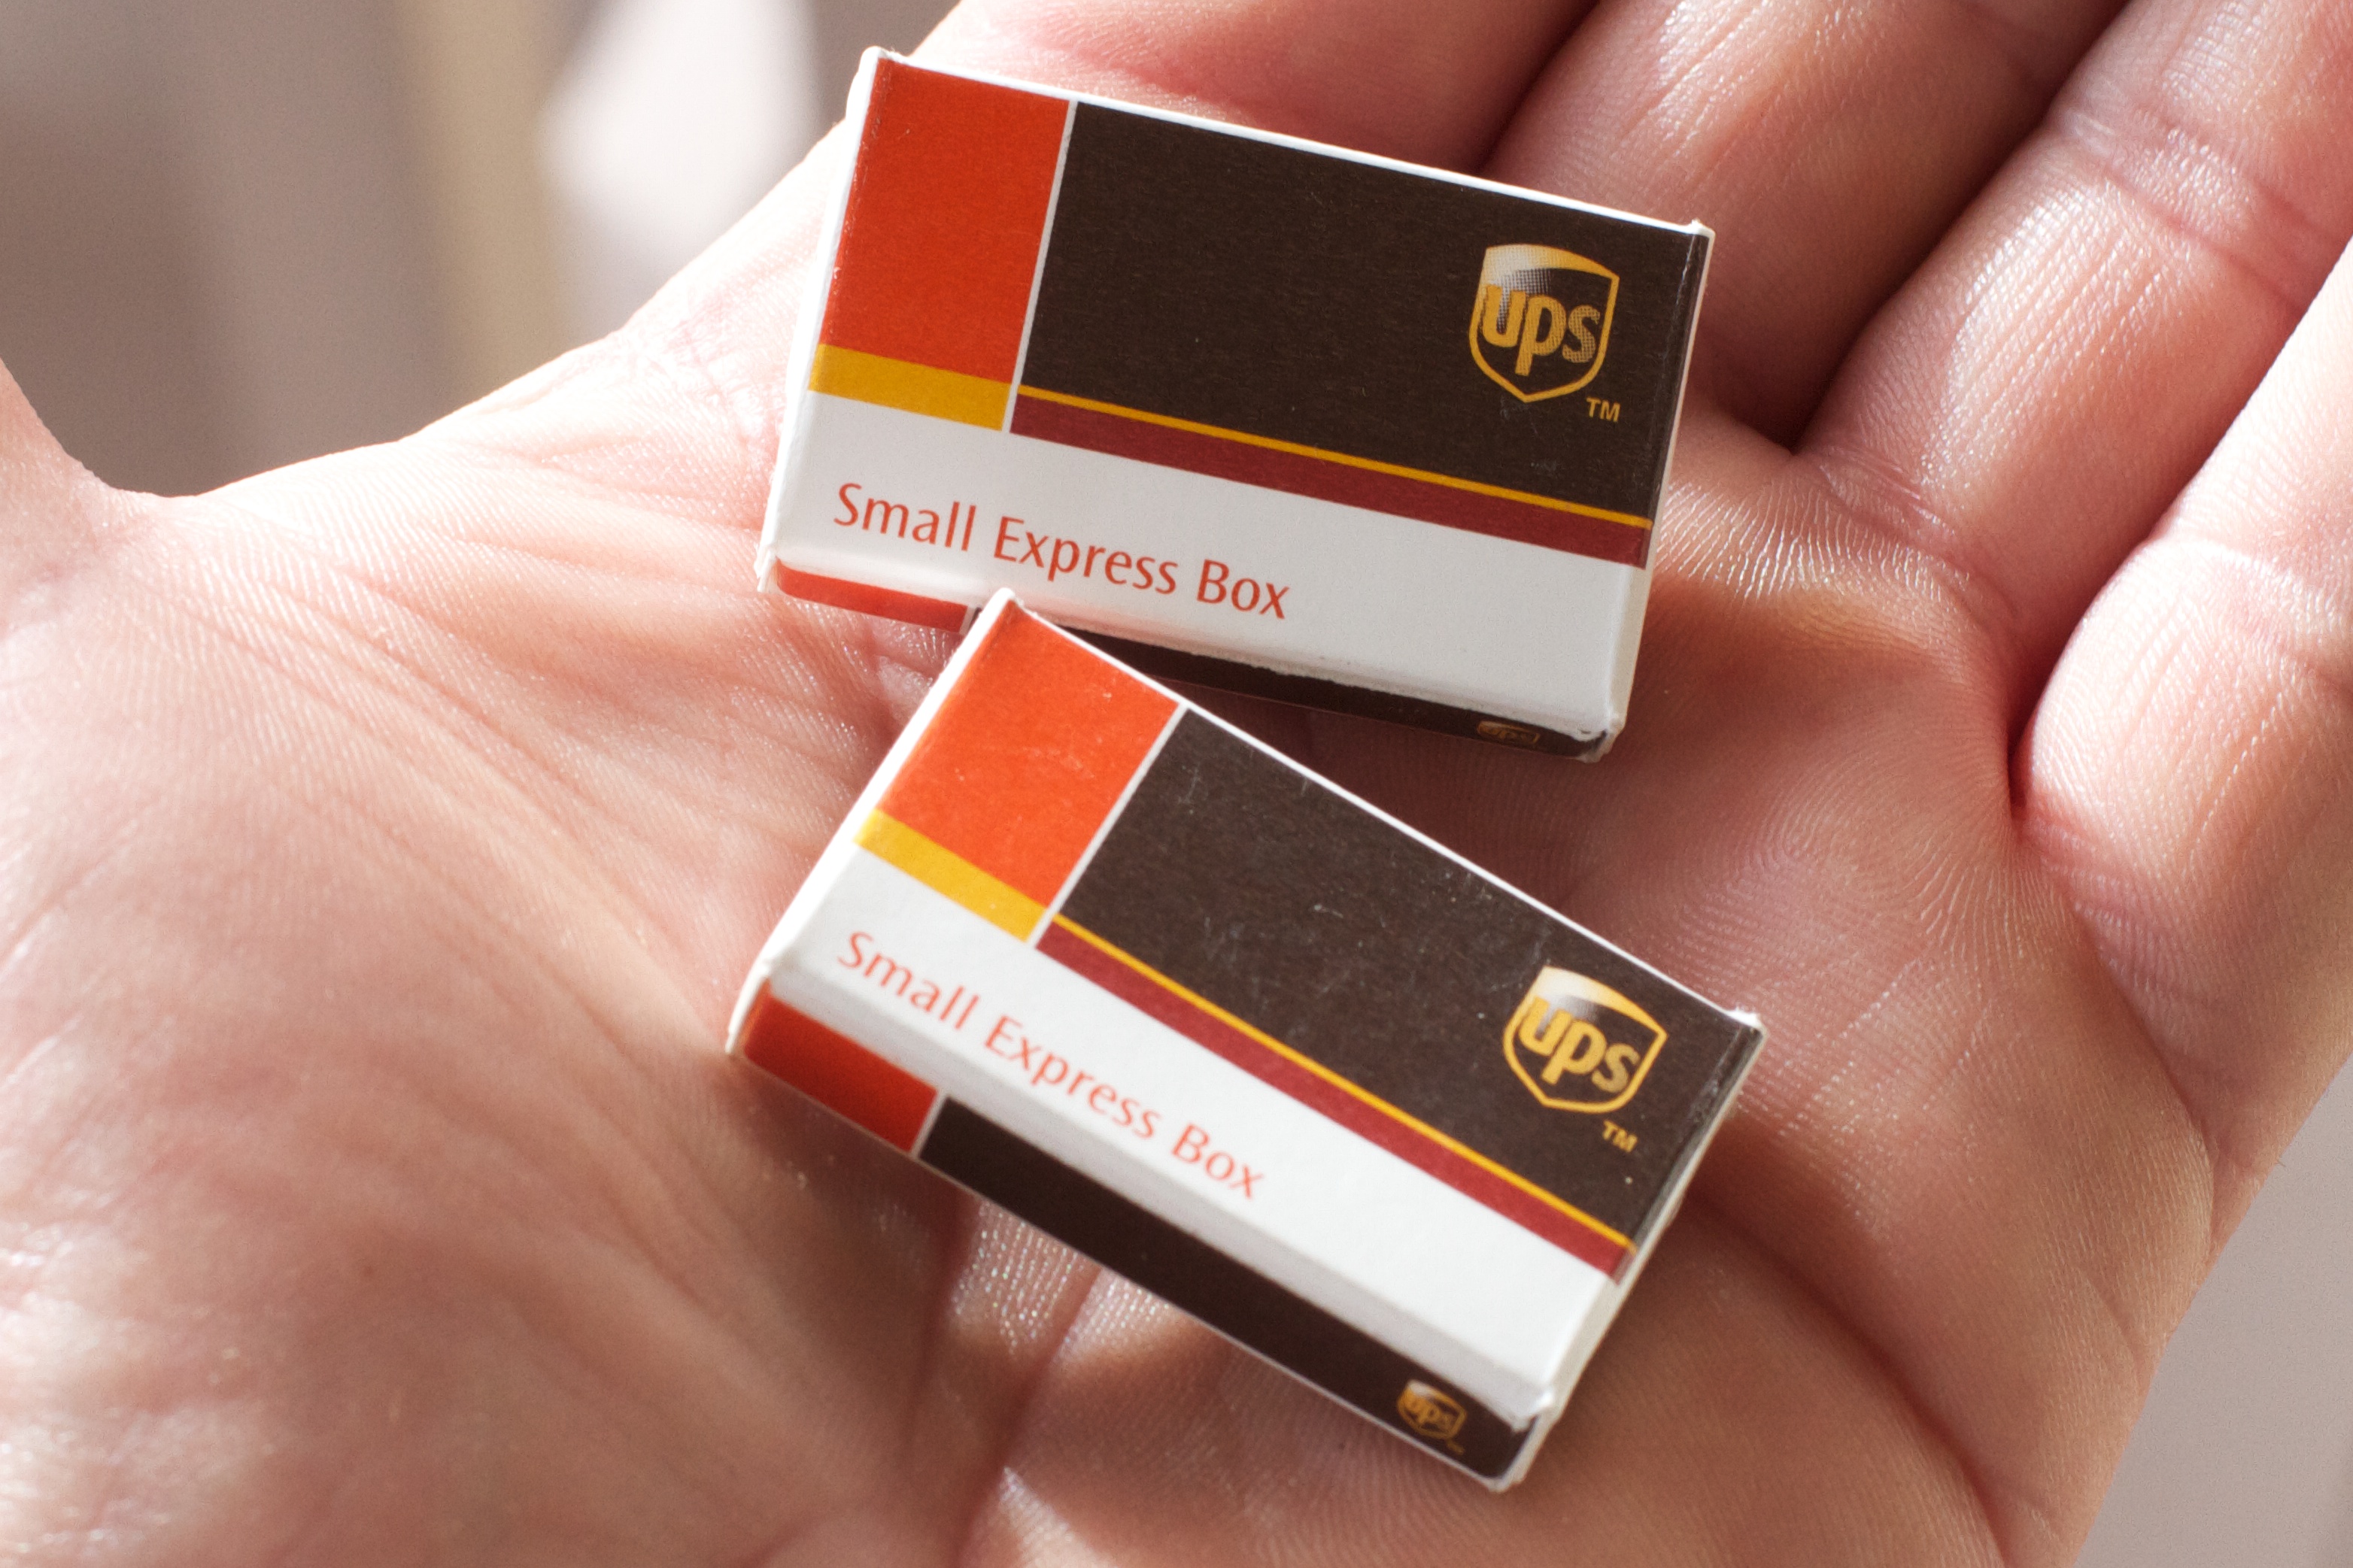
hand, finger, brand, eye, skin